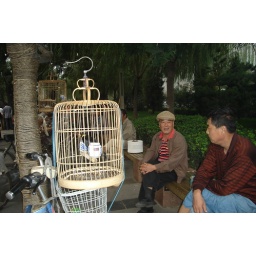
People gather in this market and park near Chegongzhuon to give their birds some air...